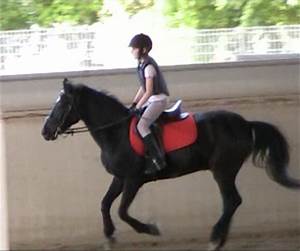
Label: cavallo